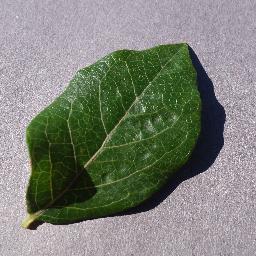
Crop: blueberry
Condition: healthy